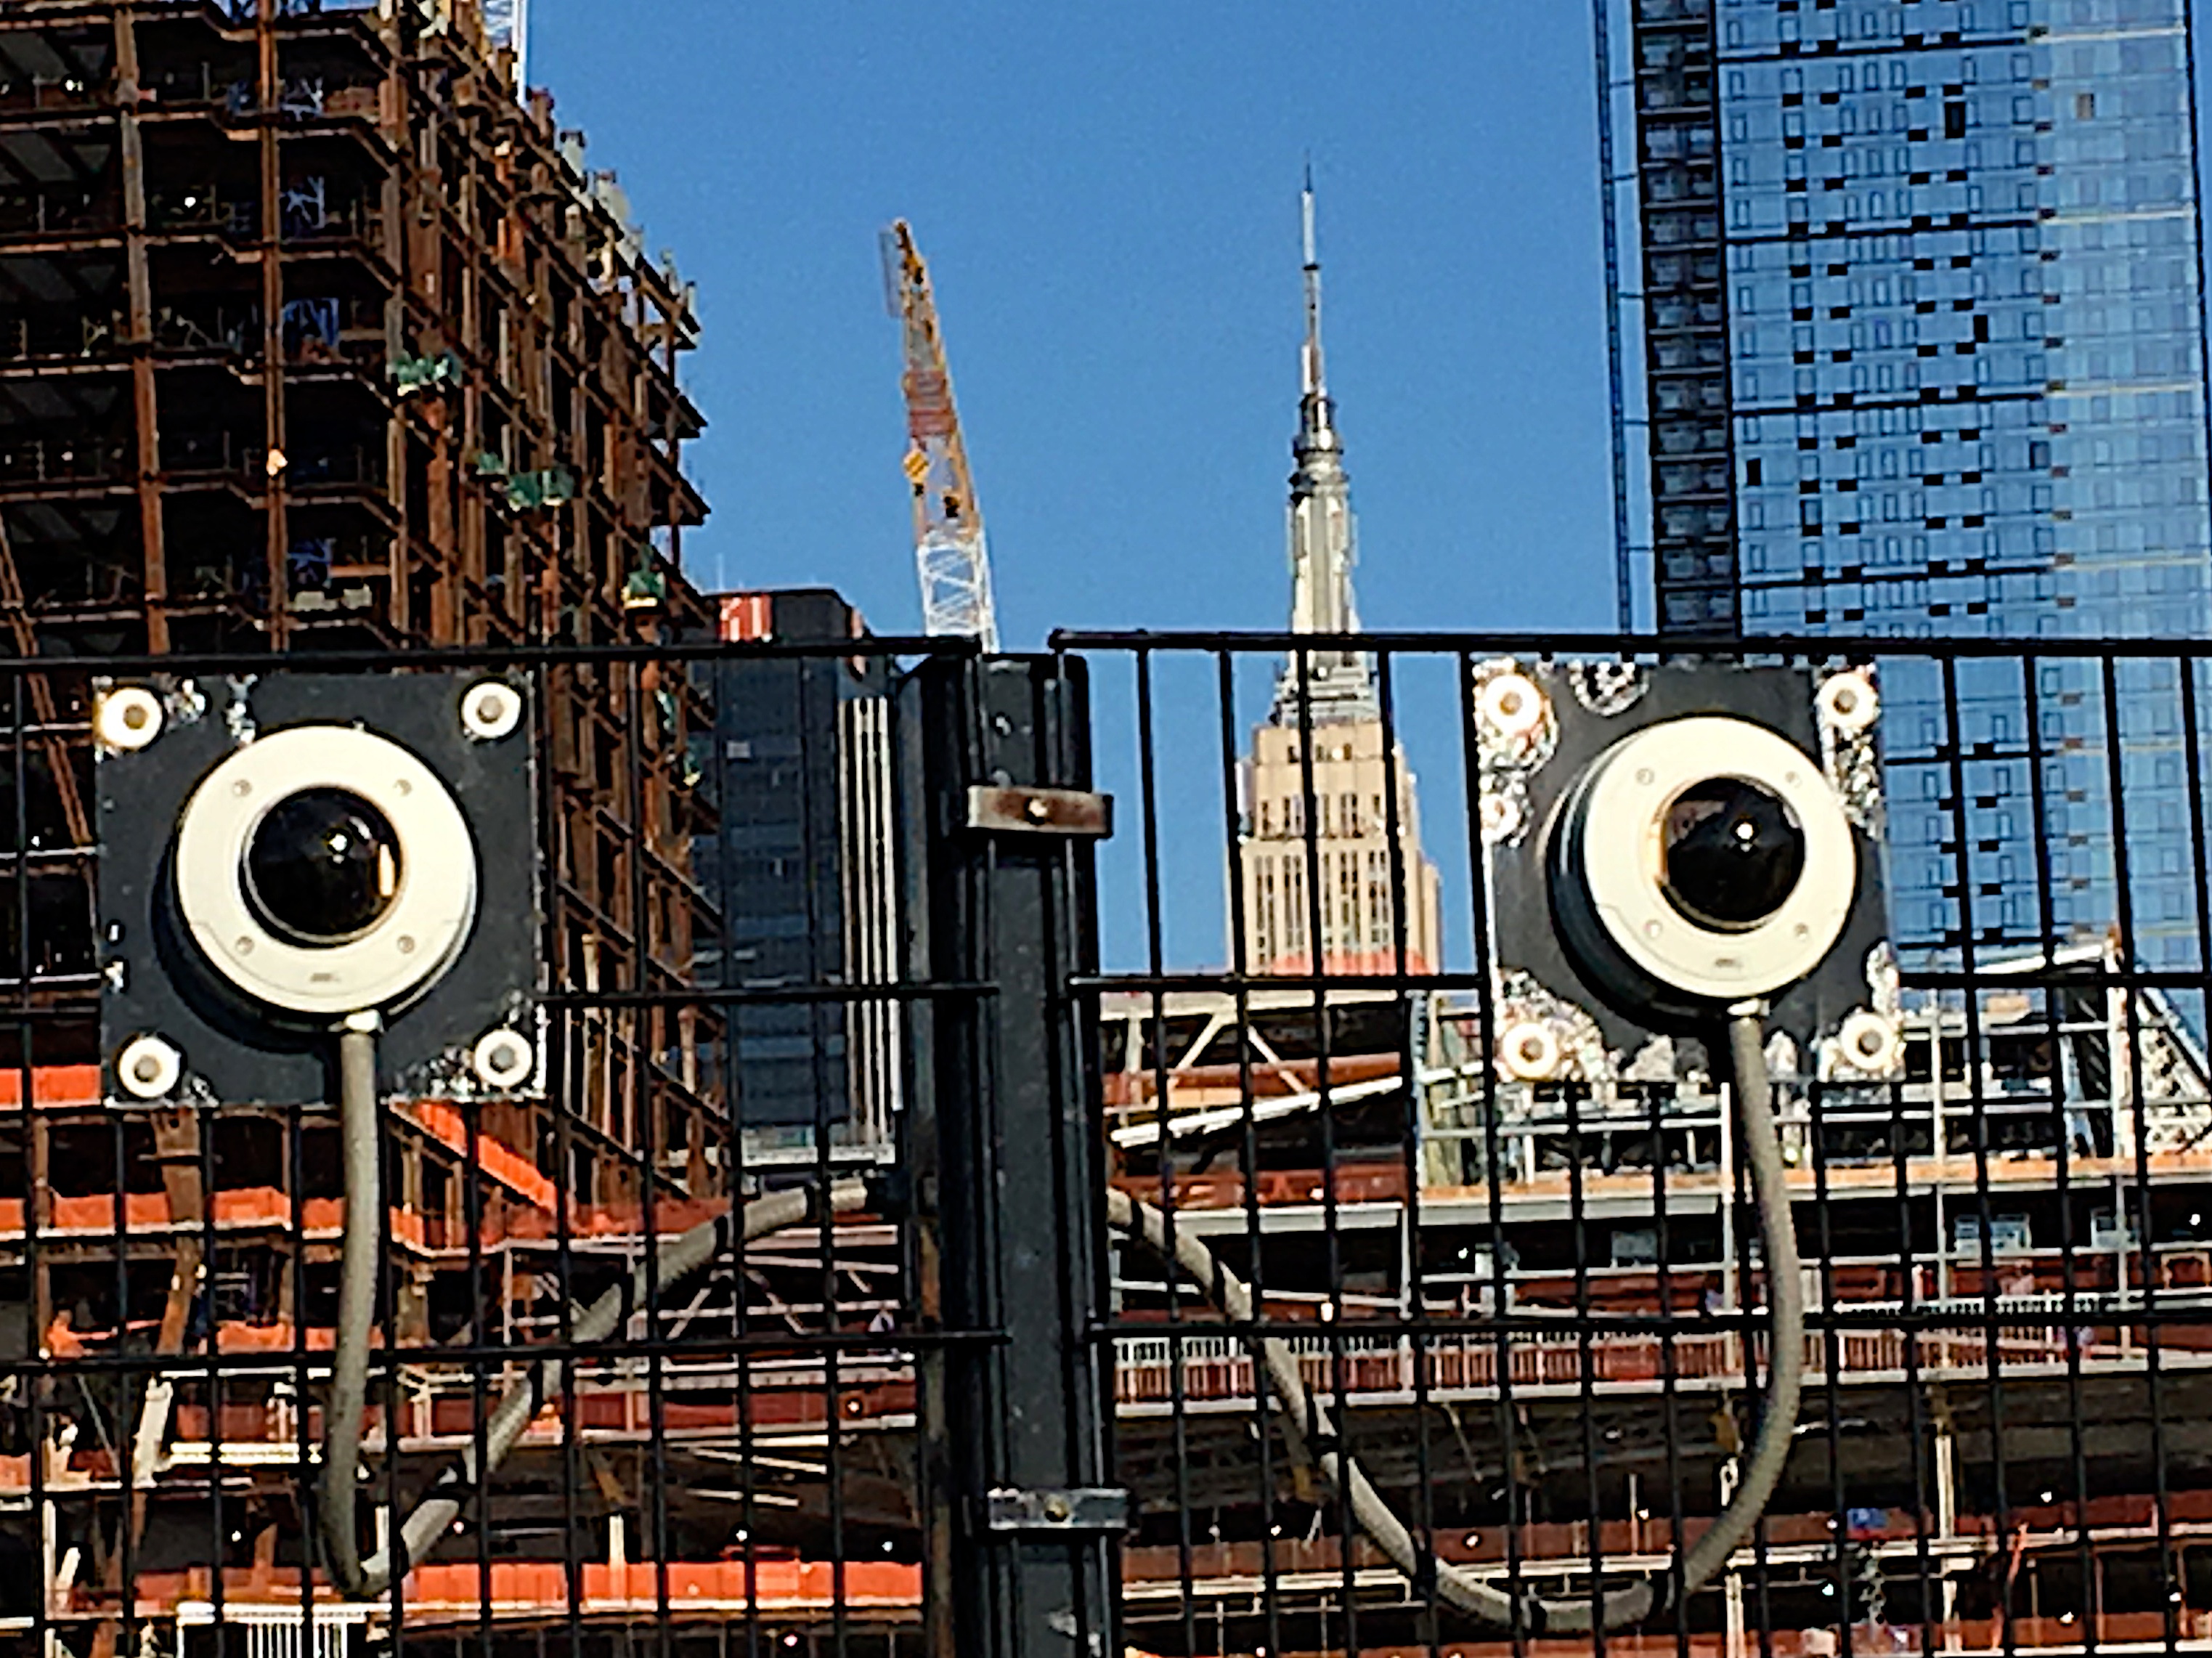
skyline, city, skyscraper, cityscape, downtown, landmark, industry, metropolis, urban area